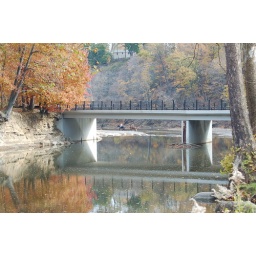
A warm pleasant day in the park, notice the horse riders in the back ground